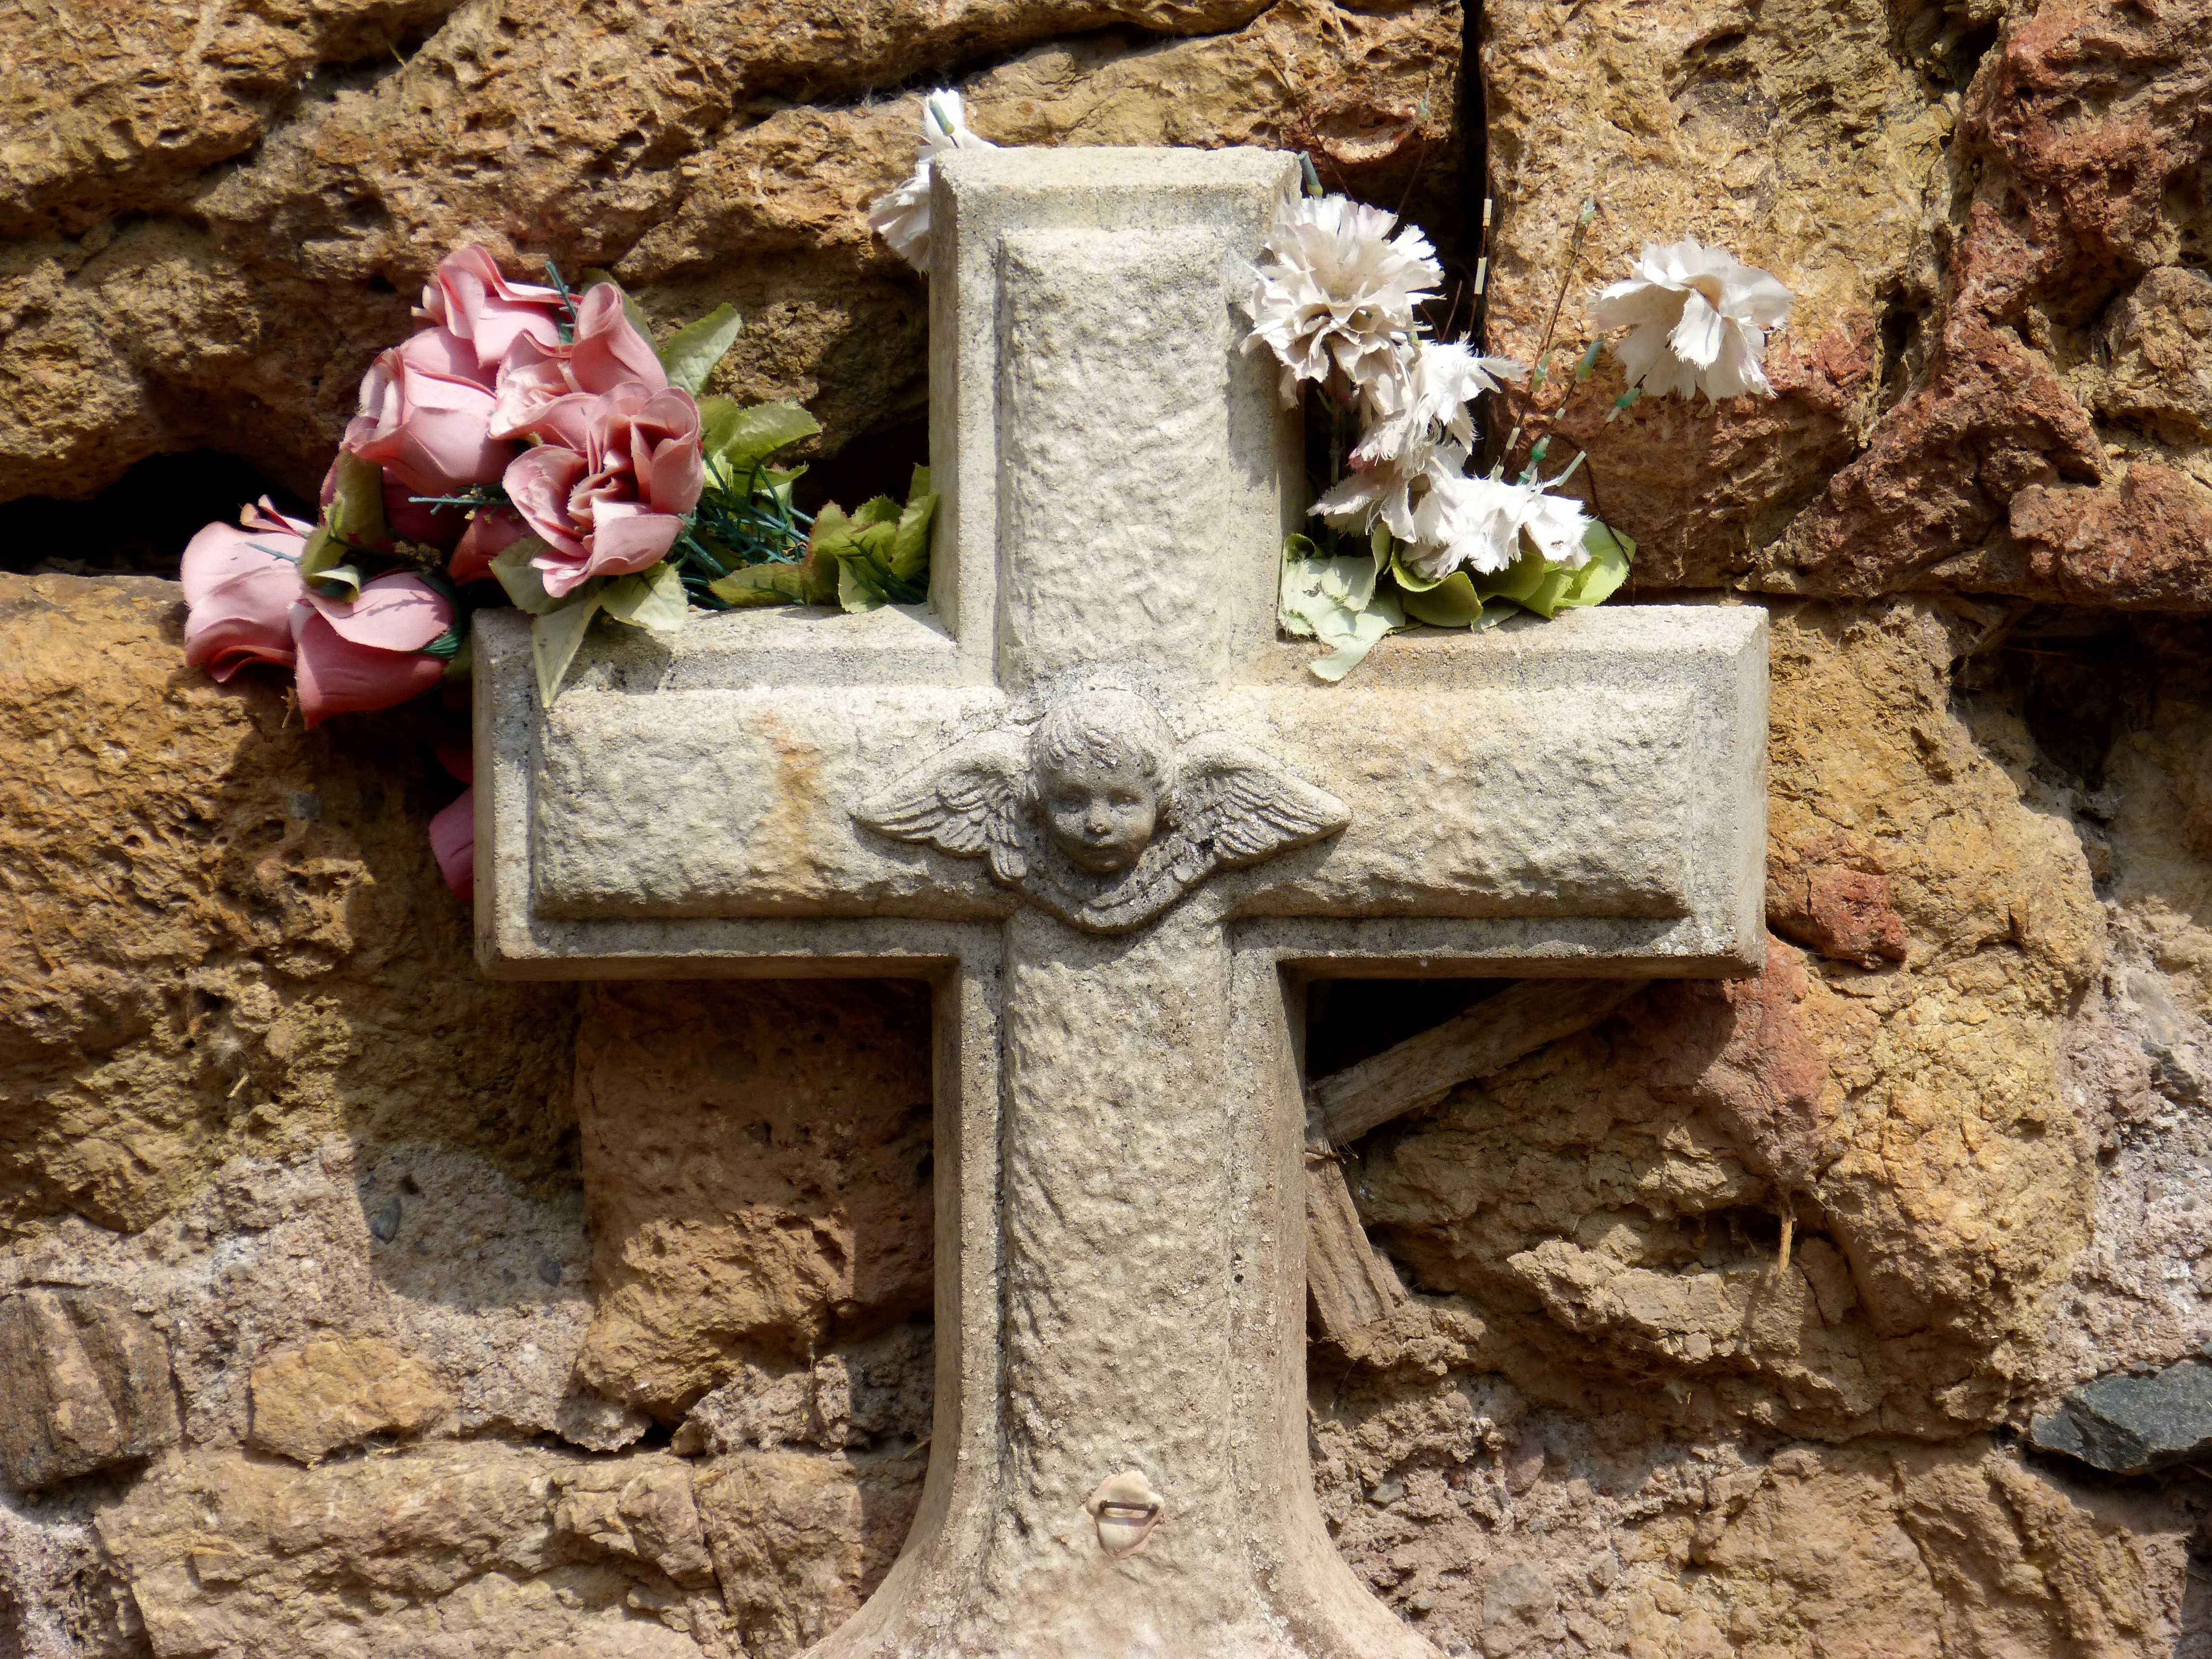
wood, flower, child, cross, cemetery, angel, cruz, carving, cherub, dead child, ancient history